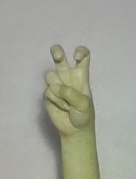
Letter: toot